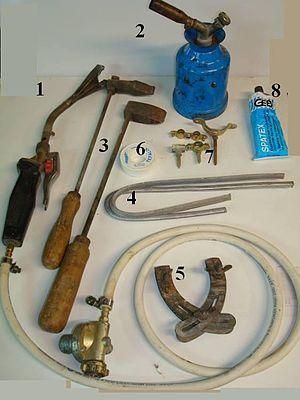
Photo de matériels de fixation de robinetterie
La robinetterie désigne l’ensemble des organes constituant et participant à constituer une installation d’alimentation et de distribution de fluides à l’intérieur ou à l’extérieur d’une construction. C’est une des parties essentielles de la plomberie.
Un fer à souder, ou plus précisément un fer à braser, est un outil chauffant permettant de réaliser une opération de brasage similaire à l'équivalent portatif de la lampe à souder à gaz.